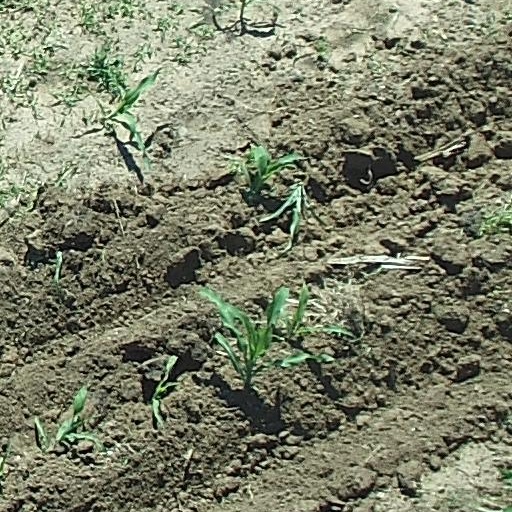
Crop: maize; corn